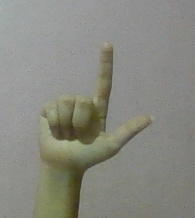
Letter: laam